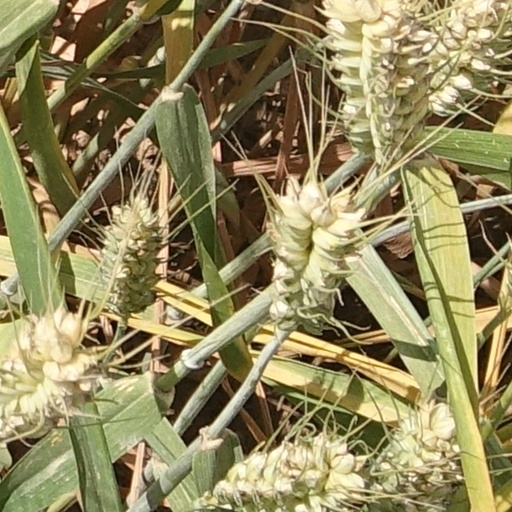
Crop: wheat